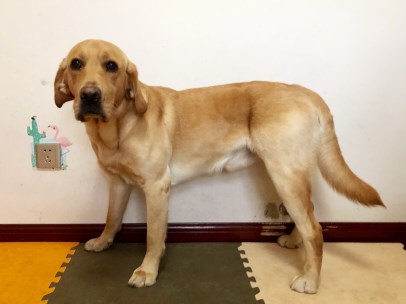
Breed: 3580-n000122-Labrador_retriever